A Hero's Song

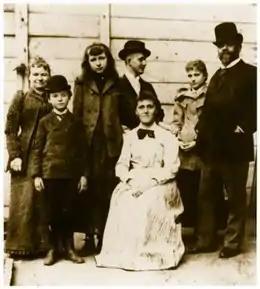
Antonín Dvořák (right) with friends and family in New York in 1893, four years before he composed "A Hero's Song"

"A Hero's Song" was Dvořák's last orchestral work and the final of his five symphonic poems, the others being "The Water Goblin", "The Noon Witch", "The Golden Spinning Wheel", and "The Wild Dove" (Opp. 107–110). It is also the last instance of him writing purely instrumental music, as he dedicated himself to vocal and operatic works after its completion. He began working on the piece on August 4, 1897, immediately after revising the third act of his opera The Jacobin. The work was completed in three months, during which time Dvořák lived at his summer residence in his hometown of Příbram, and spent time at his chateau of the patron Josef Hlávka in Lužany. The piece was completed on October 25 of the same year, and was published in 1899 by Fritz Simrock in Berlin. The symphonic poem coincidentally anticipated Richard Strauss's similar tone poem "Ein Heldenleben" ("A Hero's Life"), which was composed a year later. In fact, Dvořák originally intended to title the piece "A Hero's Life", a name which had been suggested to him by his pupil Vítězslav Novák.